Multiple master fonts

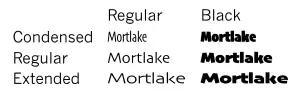
Six different styles of Skia. This typeface was prepared using an Apple variant of multiple master technology.

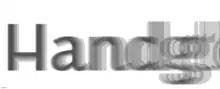
Overlaid weights from an unpublished FontFont typeface showing the creation of a family from the basic form.The weights were created using the computer program Superpolator, developed by Erik van Blokland.

The multiple master font format has mostly been superseded by OpenType, which provides more support for different languages and glyphs, but does not offer the unique continuous controls for character shape. Typically the OpenType versions of old multiple master fonts include a selection of the most commonly used combinations of axis positions.